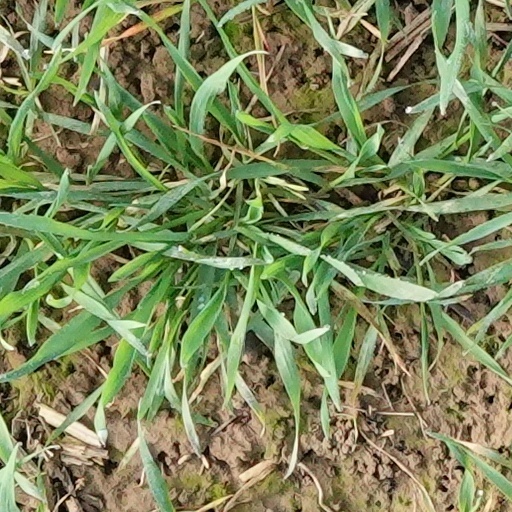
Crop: wheat